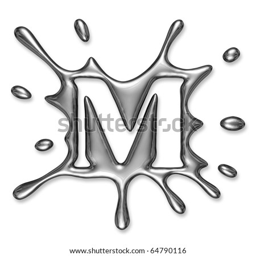
liquid metal letter m - alphabet symbol isolated on a white background